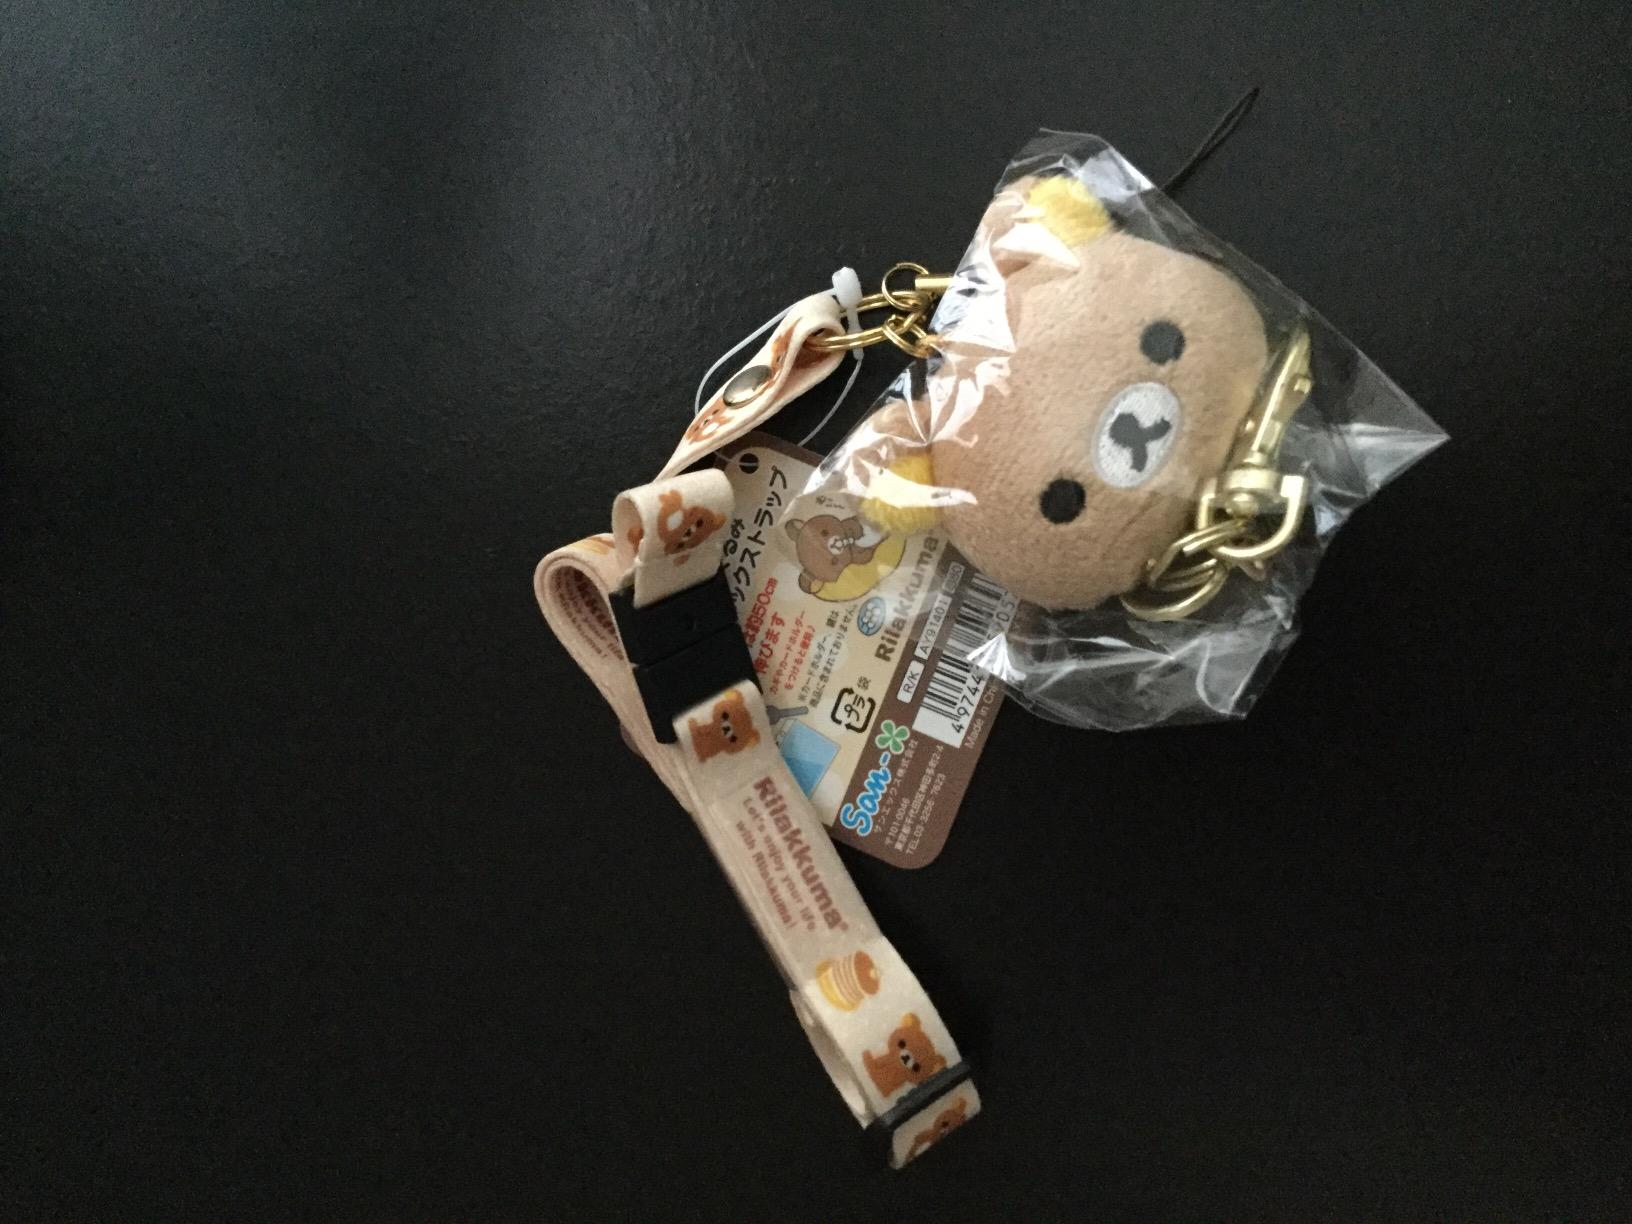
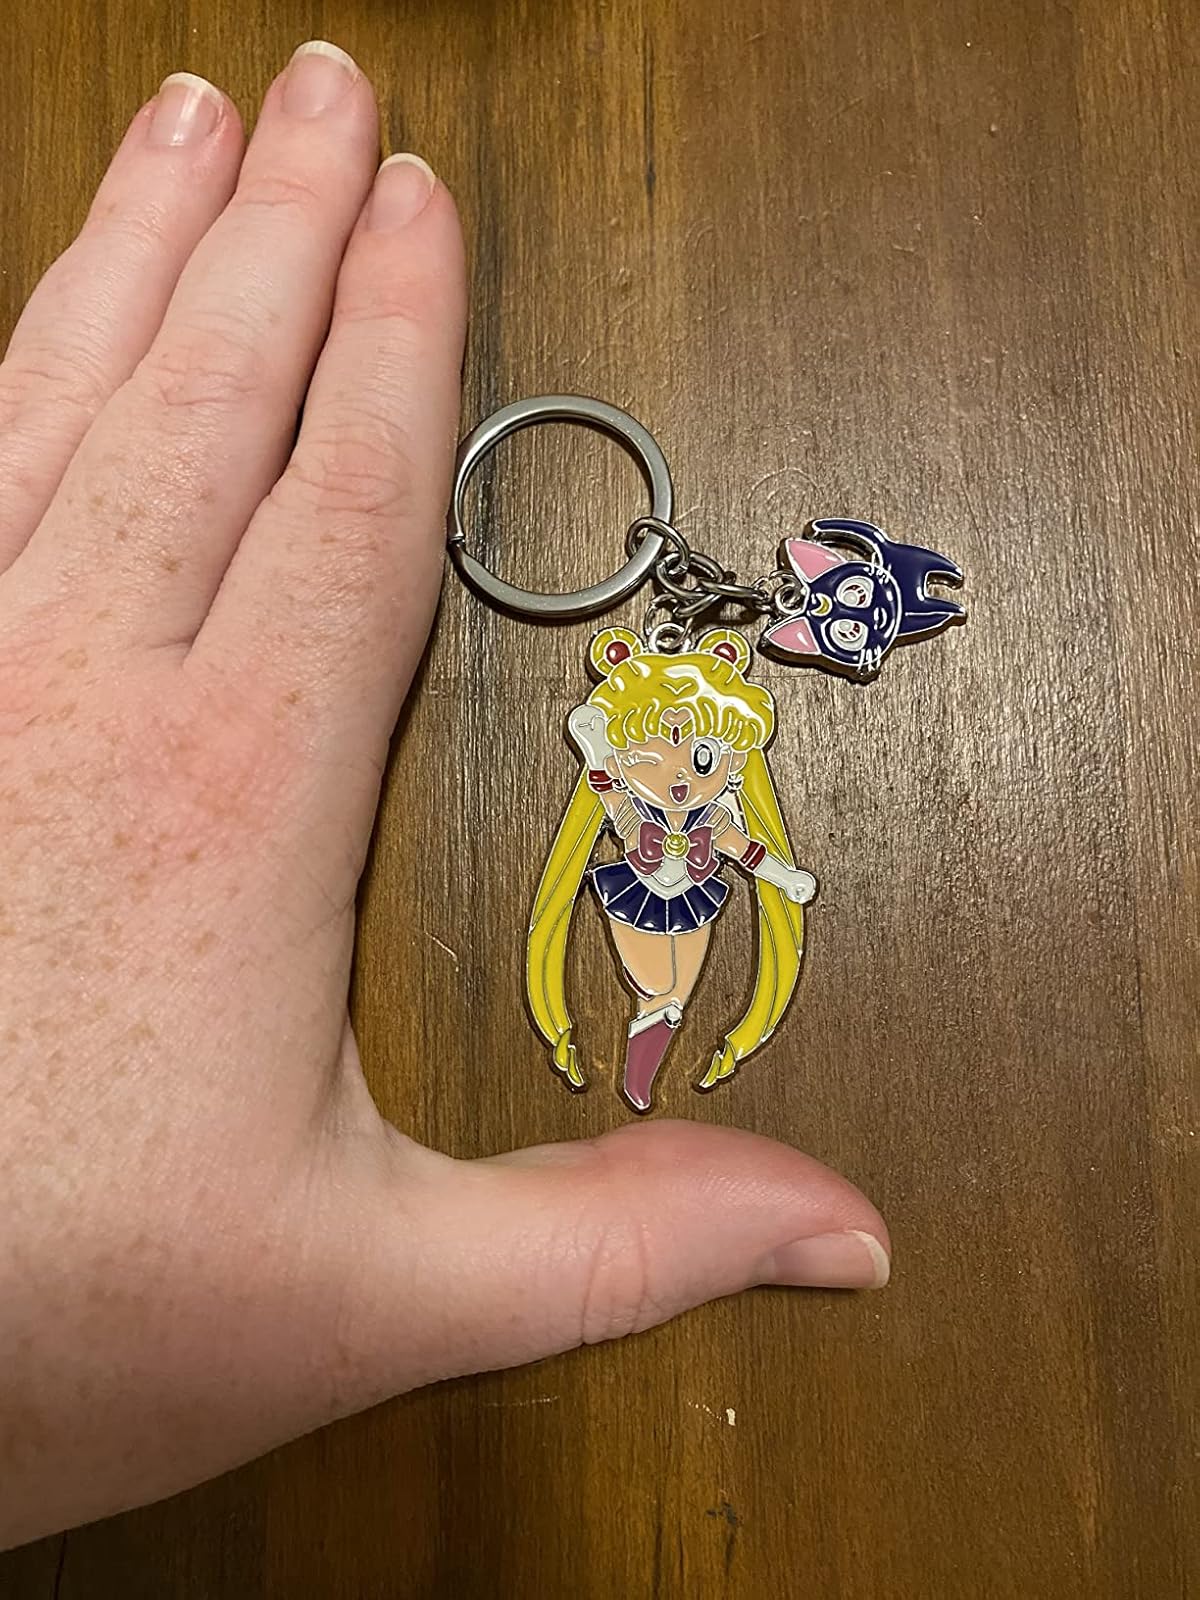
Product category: accessories_keychain
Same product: no